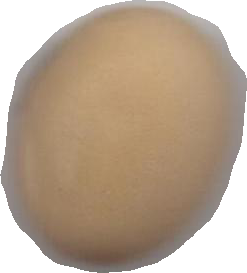
Variety: Anjasmoro